Ahmadnagar Sultanate

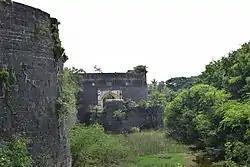
Ahmednagar Fort

Malik Ahmad Nizam Shah I who was the son of Nizam-ul-Mulk Malik Hasan Bahri established the kingdom. His Family were the Kulkarnis of Pathri a town in Marathwada. Either as a result of religious persecution or famine, his ancestors came to Vijayanagar Empire. Ahmed's father was made prime minister on the death of Mahmud Gawan and was made "Malik Na'ib" by Mahmood Shah Bahmani II. Soon after, he appointed Ahmed governor of Beed and other districts in the vicinity of Dowlutabad. After the death of his father, Ahmed assumed the titles of Nizam ul-Mulk Bahri from his father, the last signifying a falcon as Hasan had been falconer to the Sultan. Malik Ahmad the Bahmani governor of Junnar defended his province against incursions from the Sultan and his forces, successfully defeating a much larger army led by Sheikh Muaddi Arab in a night attack, an army of 18,000 led by Azmut-ul-Dabir and an army led by Bahmani general Jahangir Khan. On 28 May 1490, Ahmad declared independence and established the Nizam Shahi dynasty's rule over a "de facto" independent Sultanate. Initially his capital was in the town of Junnar with its fort, later renamed Shivneri. In 1494, the foundation was laid for the new capital Ahmadnagar. After several attempts, he secured the great fortress of Daulatabad in 1499.